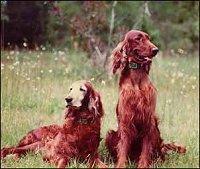
Irish_setter